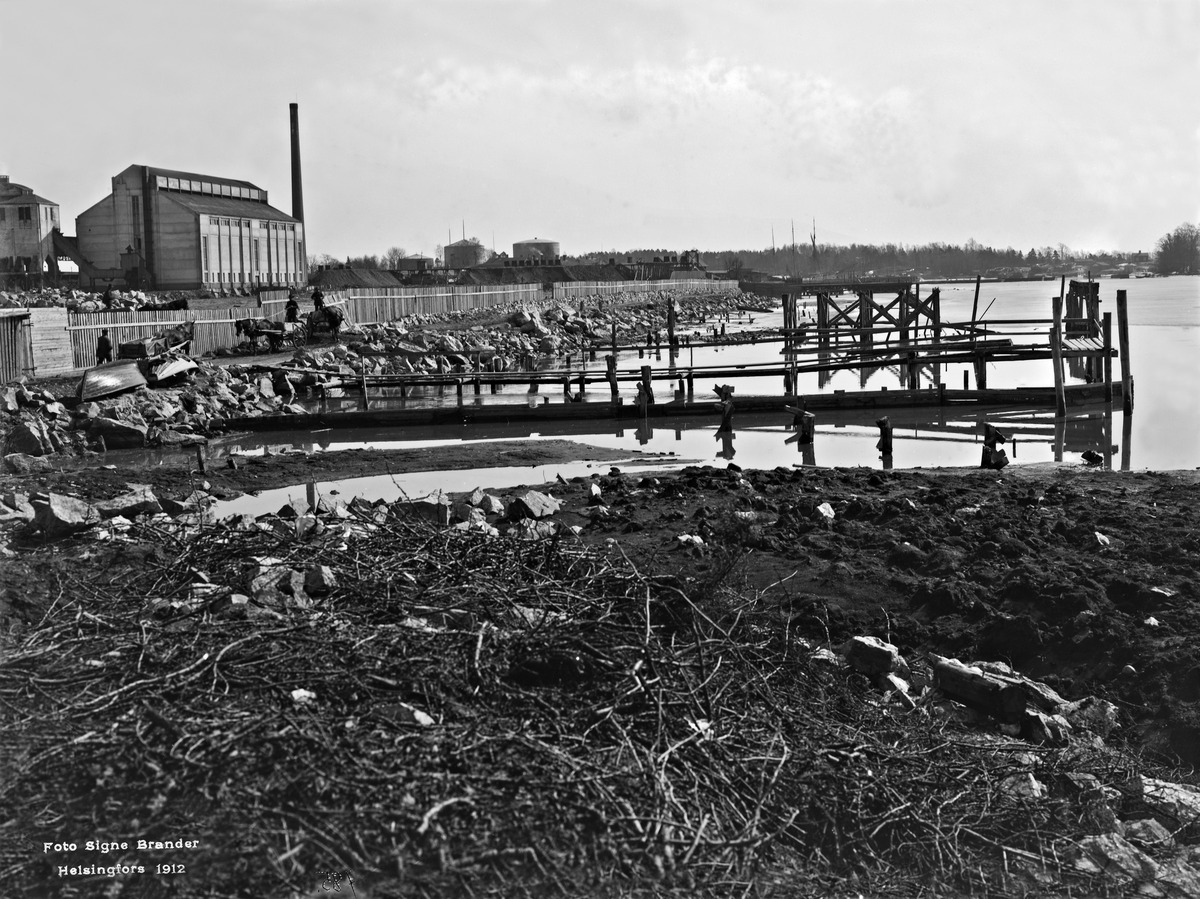
Sörnäisten niemi
sisällön kuvaus: Sörnäisten niemi. Vasemmalla Helsingin kaupungin kaasulaitoksen uunihuone ja hiilivarasto, Pääskylänkatu 17 (Sörnäisten rantatie 20). mustavalkoinen
Kuvaaja: Brander, Signe, valokuvaaja
Ajankohta: kuvausaika 1912
Paikka: Suomi, Uusimaa, Helsinki, Sörnäinen Helsinki, Sörnäisten rantatie 20. Sörnäisten niemi
Aiheet: Helsingin kaupungin kaasulaitos, ranta-alueet, energialaitokset kaasulaitokset, hevosajoneuvot